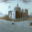
Label: castle